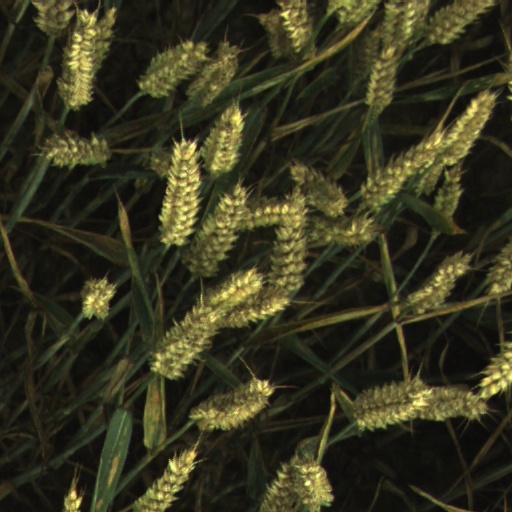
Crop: wheat